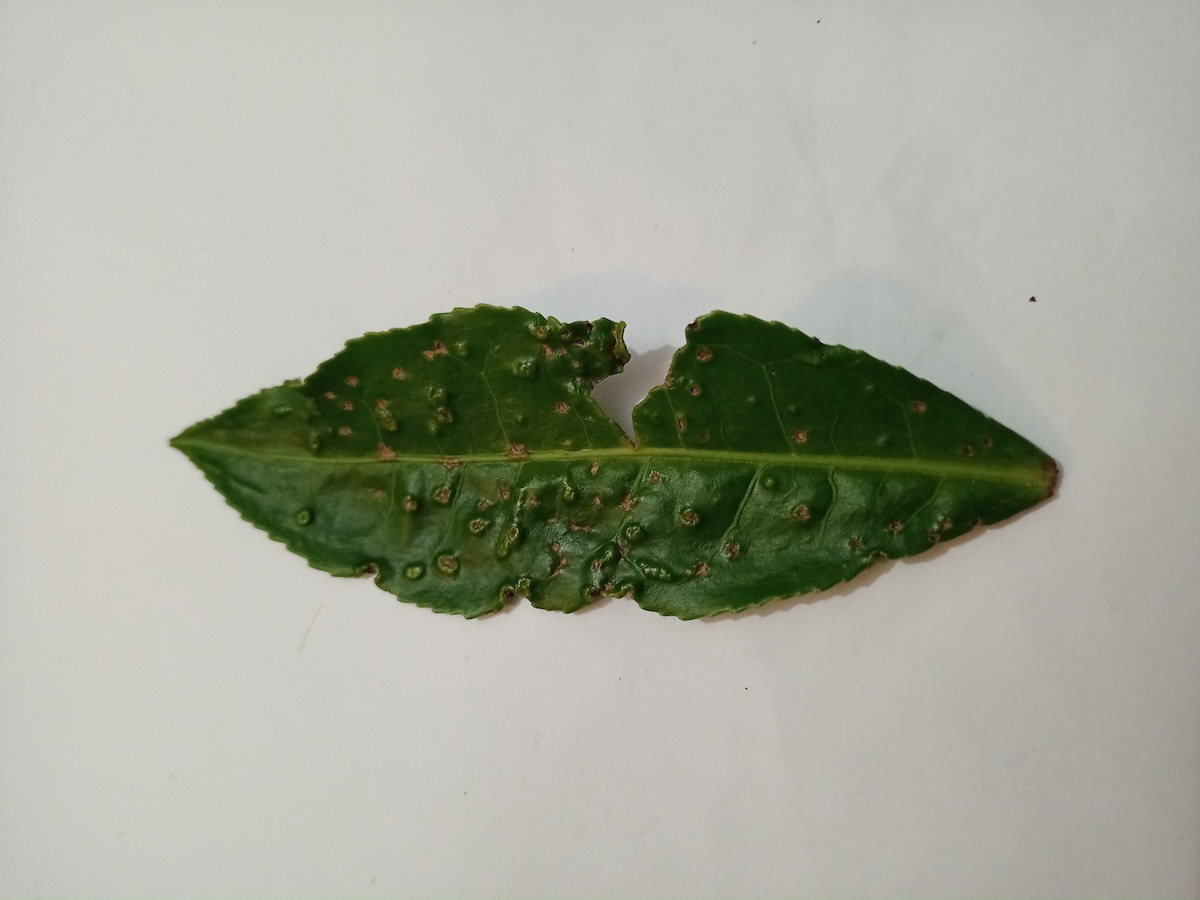
Label: Green mirid bug